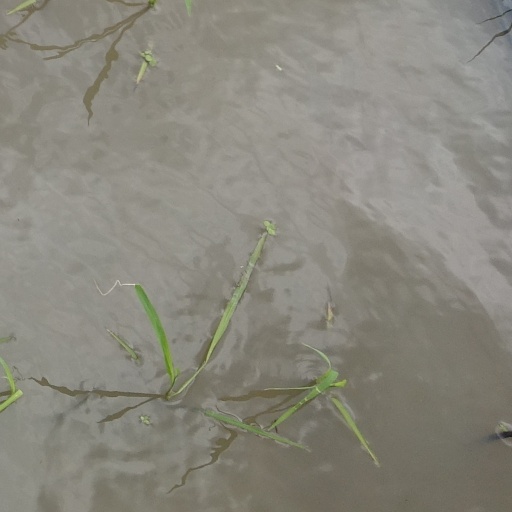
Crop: rice